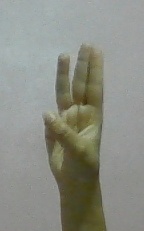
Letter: thaa